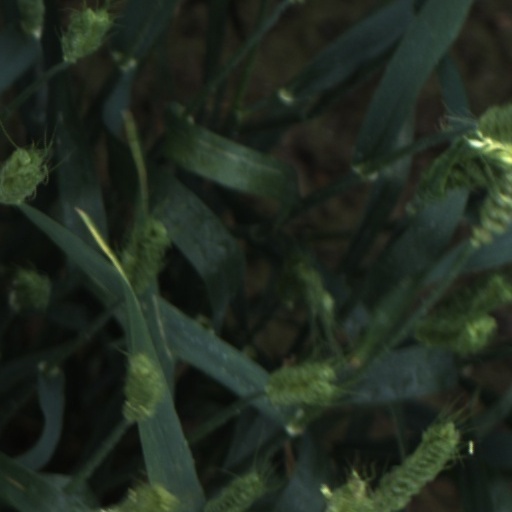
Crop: wheat